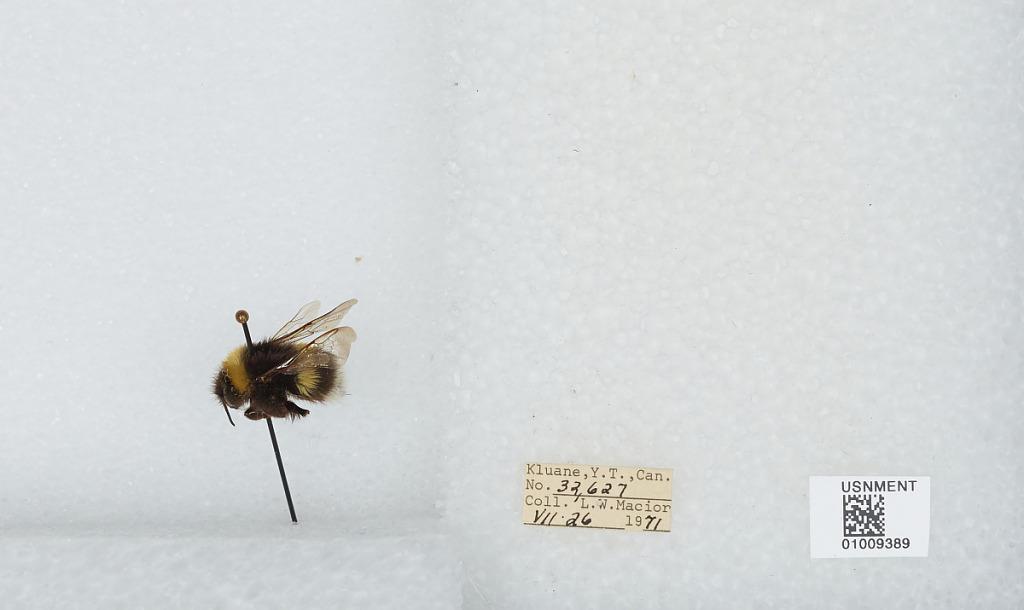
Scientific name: Bombus (Bombus) lucorum (Linnaeus)
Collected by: L. Macior
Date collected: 1971-7-26
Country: Canada
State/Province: Yukon Territory
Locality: Kluane National Park
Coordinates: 60.75, -139.5